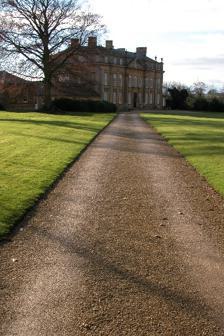
Building: Foxcote House
Country: United Kingdom
Year built: 1740
Country house in England Foxcote House Foxcote House from the driveway Location within Warwickshire General information Location Ilmington , near Shipston-on-Stour Town or city Warwickshire Country England Coordinates 52°04′28″N 1°42′38″W / 52.074497°N 1.710569°W / 52.074497; -1.710569 Completed Early 18th century Foxcote House is an 18th-century detached country house in the village of Ilmington , near Shipston-on-Stour in Warwickshire , England. It has been a Grade II* listed property since September 1952. The house has 11 bedrooms, five bathrooms, with a suite and two dressing rooms. It also has a large hall with a mezzanine gallery. The front of Foxcote House contains large gardens. The house was constructed c.1740, its design has been attributed to Edward Woodward. It was traditionally the family seat of the Canning family; ten generations of the Canning family resided at the house until the death of Robert Canning in 1848. Foxcote House was occupied by a private school before its purchase in the 1960s by Christopher Boot Holman, an heir of the pharmaceutical retail company Boots the Chemist . The Holmans restored the house and it was sold by them in 1997 to the American billionaire Les Wexner . The 1997 sale price has been quoted as £3 million or £8 million. The Wexners attend the annual pheasant shooting season each October and host traditional British shooting parties in a former Catholic chapel that adjoins the house. The Foxcote House estate has been valued at £20 million. The Wexners have refurbished the house and have purchased surrounding land to restore its estate. The Wexners are financial supporters of the Royal Shakespeare Company (RSC), and in a video tour of Foxcote House made for the international company of the RSC, it is stated that at the time of the Wexner's purchase, the top floor of the house had been sealed off for 50 years and the house was in a state of "complete dilapidation". In an interview with the Daily Telegraph , Sarah Holman, the daughter of Christopher Boot Holman, said that the Wexners "have spent a fortune on new windows and they have done lots of marvellous things" but that they had also turned the house into a "...glorified shooting lodge. It is not what I would have called fabulous inside." References